Jakub Przygoński

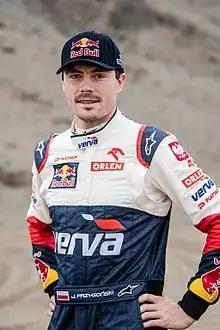

Jakub Przygoński (born 24 March 1985) is a Polish racing driver. As a rally raid driver, he won the FIA World Cup for Cross-Country Rallies in 2018. In addition to racing in rally raids, he has raced in other disciplines, especially motorcycling, such as motocross and enduro. He has also competed in drifting competitions, having won the bronze medal at 2022 FIA Motorsport Games in drifting.